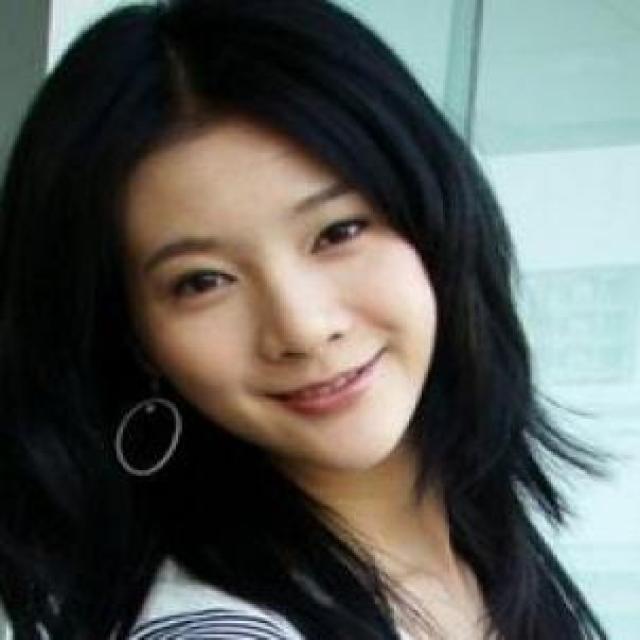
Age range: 21-44